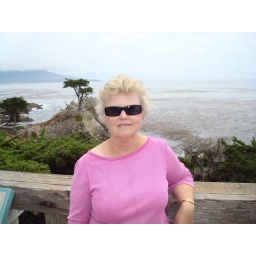
In the background is the famous Cypress tree which grew in the rock at Carmel